Txistu

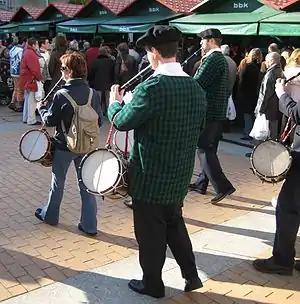
Parade of a txistu ensemble in Leioa (Biscay)

Evidence of the txistu first mentioned as such goes back to 1864. Yet it is apparent that it was used earlier, although it is not easy to establish when it started out; actually, it is impossible to do so, the txistu being the result of an evolution of the upright flutes widespread as early as the Late Middle Ages, when minstrels scattered all over the Iberian Peninsula brought in instruments that locals, noblemen first and common people later took on and developed. At the beginning, txistu players ("txistularis") were named in romance written records after the tabor (pipe and tabor were played together): "tamborer, tamborino, tambolín, tamborín, tamboril, músico tamboril, tamborilero, tamboriltero". However, when named after the flute, they are called in Spanish "pífano, silbato, silbo, silbo vizcaíno or chilibistero".